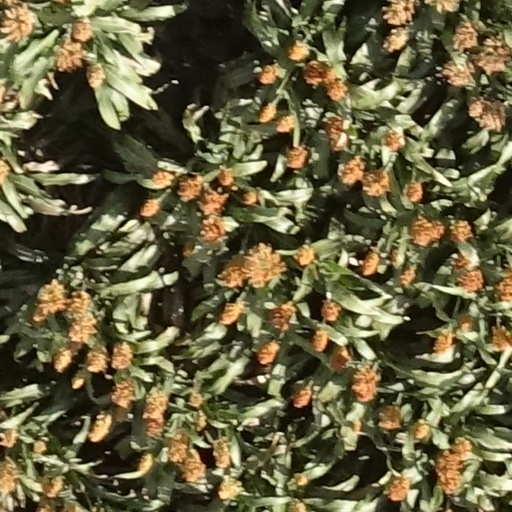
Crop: sorghum